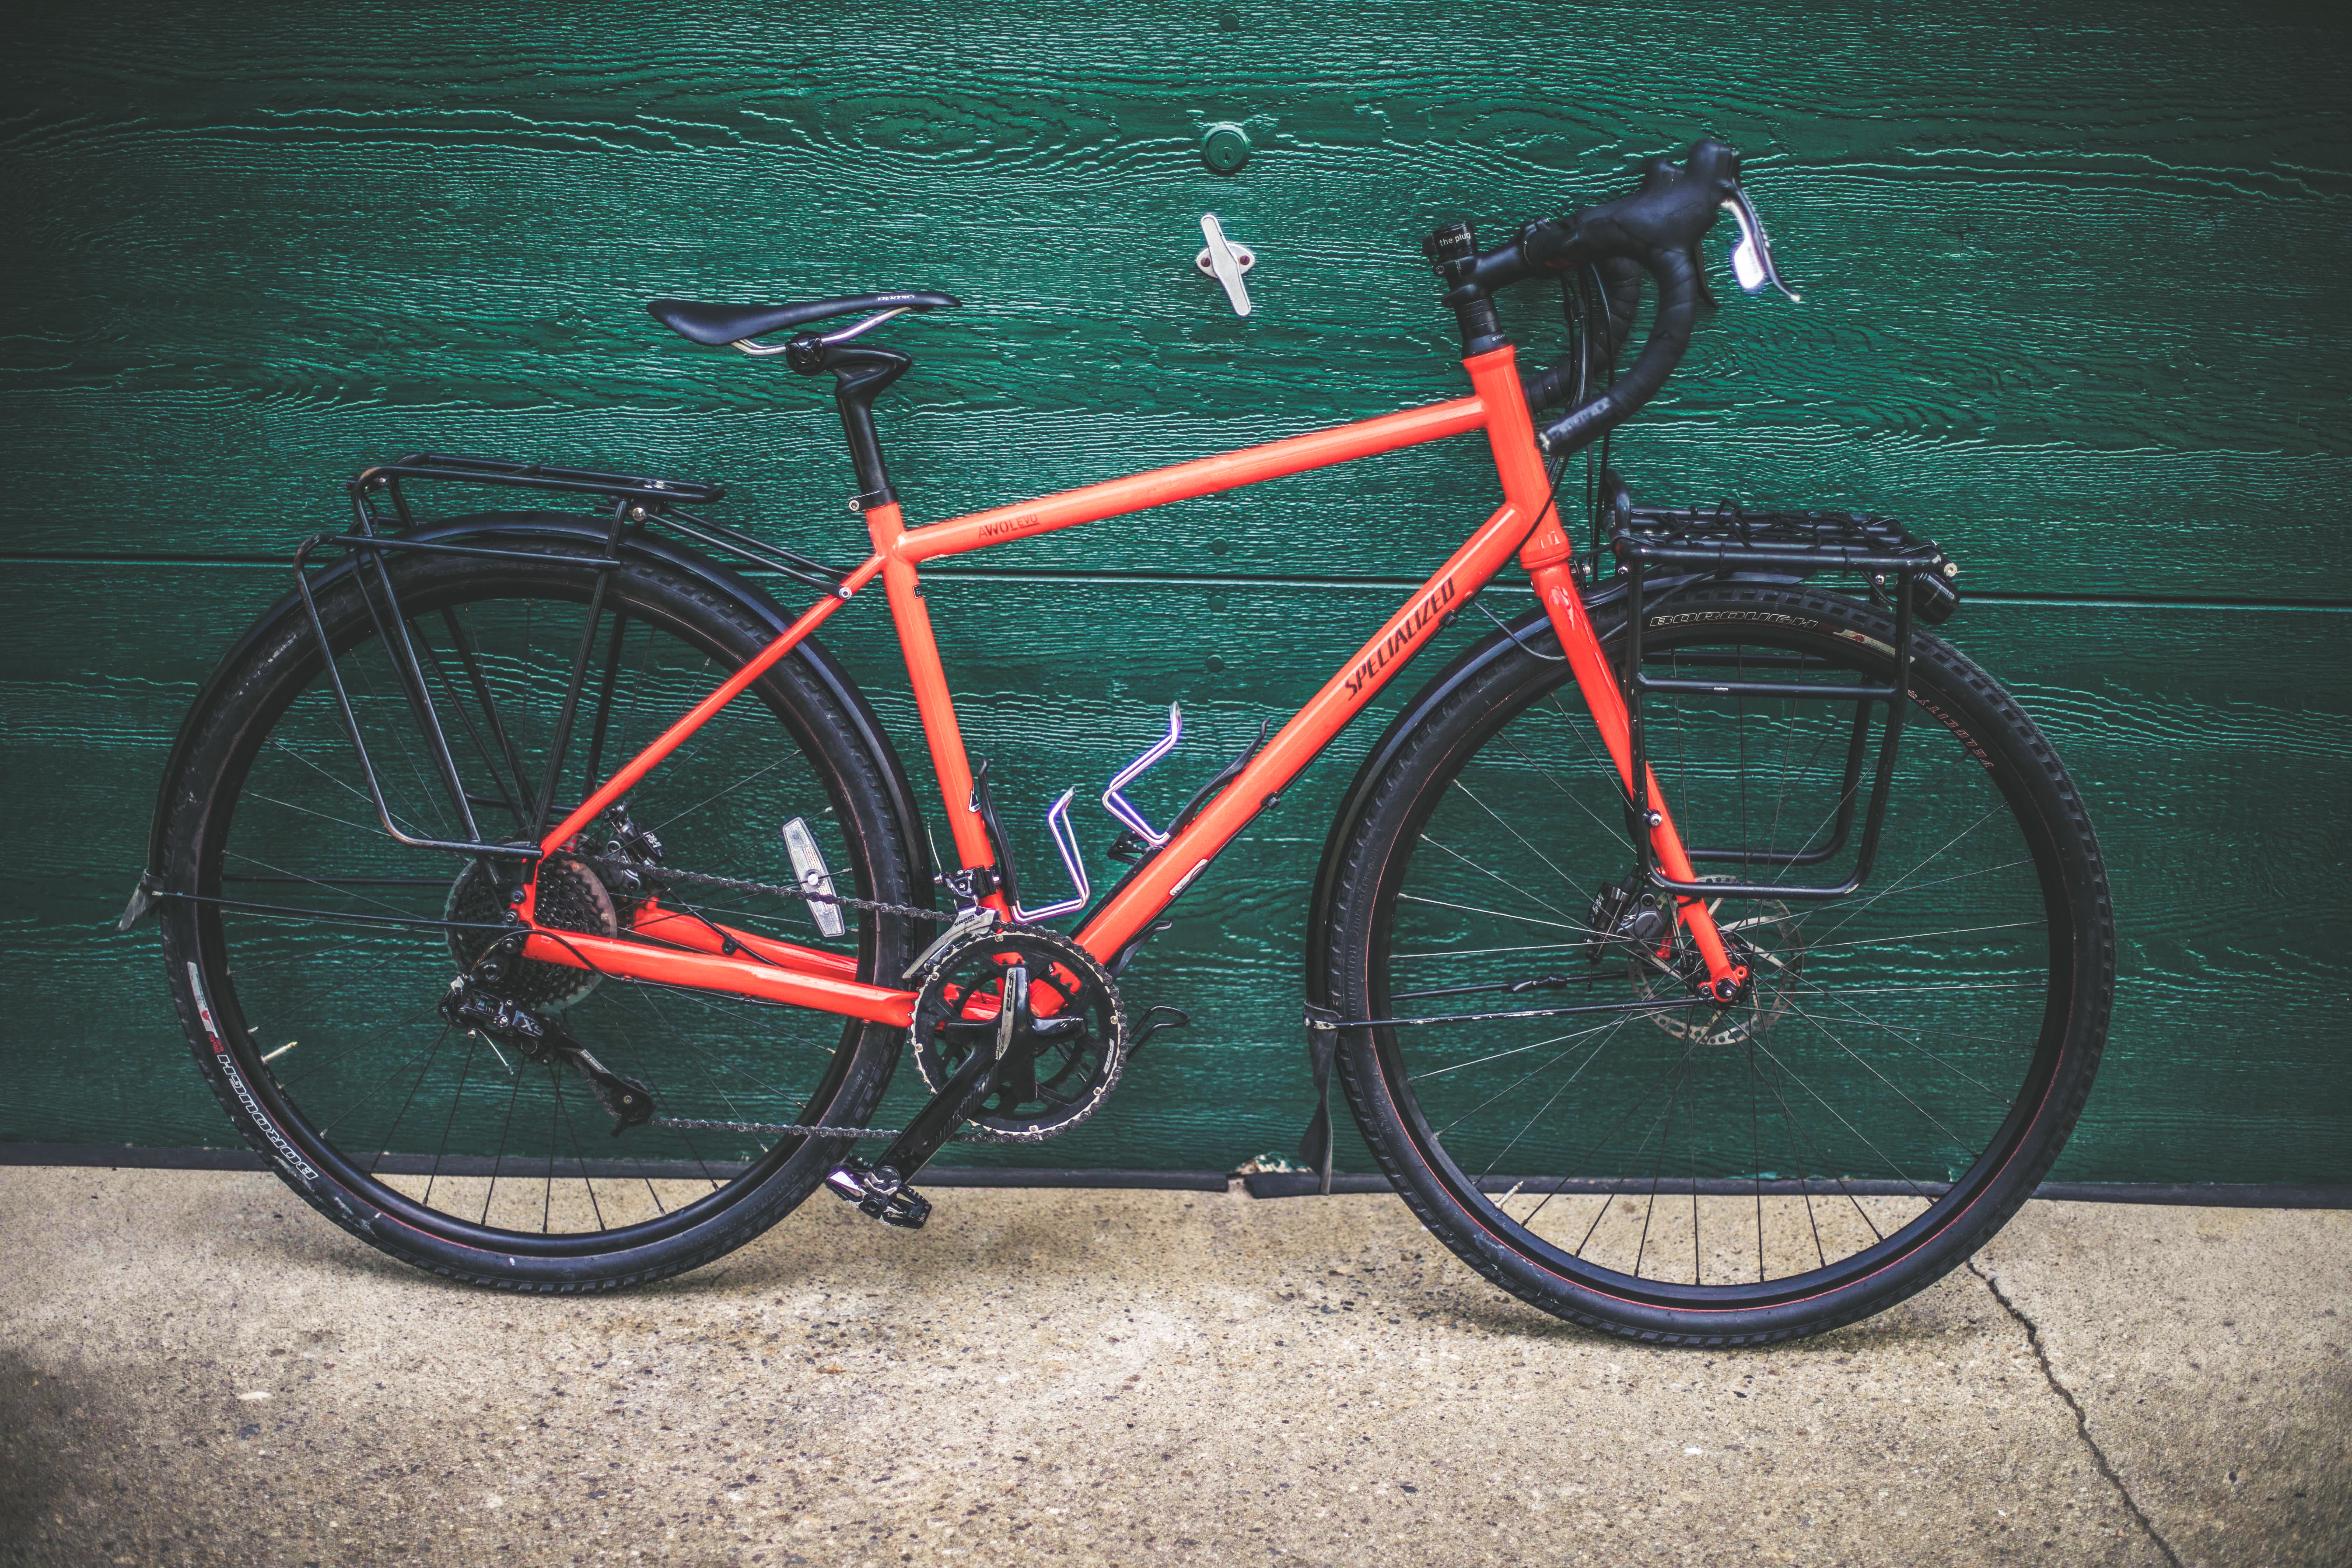
wheel, bicycle, vehicle, sports equipment, mountain bike, cycling, bicycle frame, land vehicle, cyclo cross bicycle, road bicycle, racing bicycle, hybrid bicycle